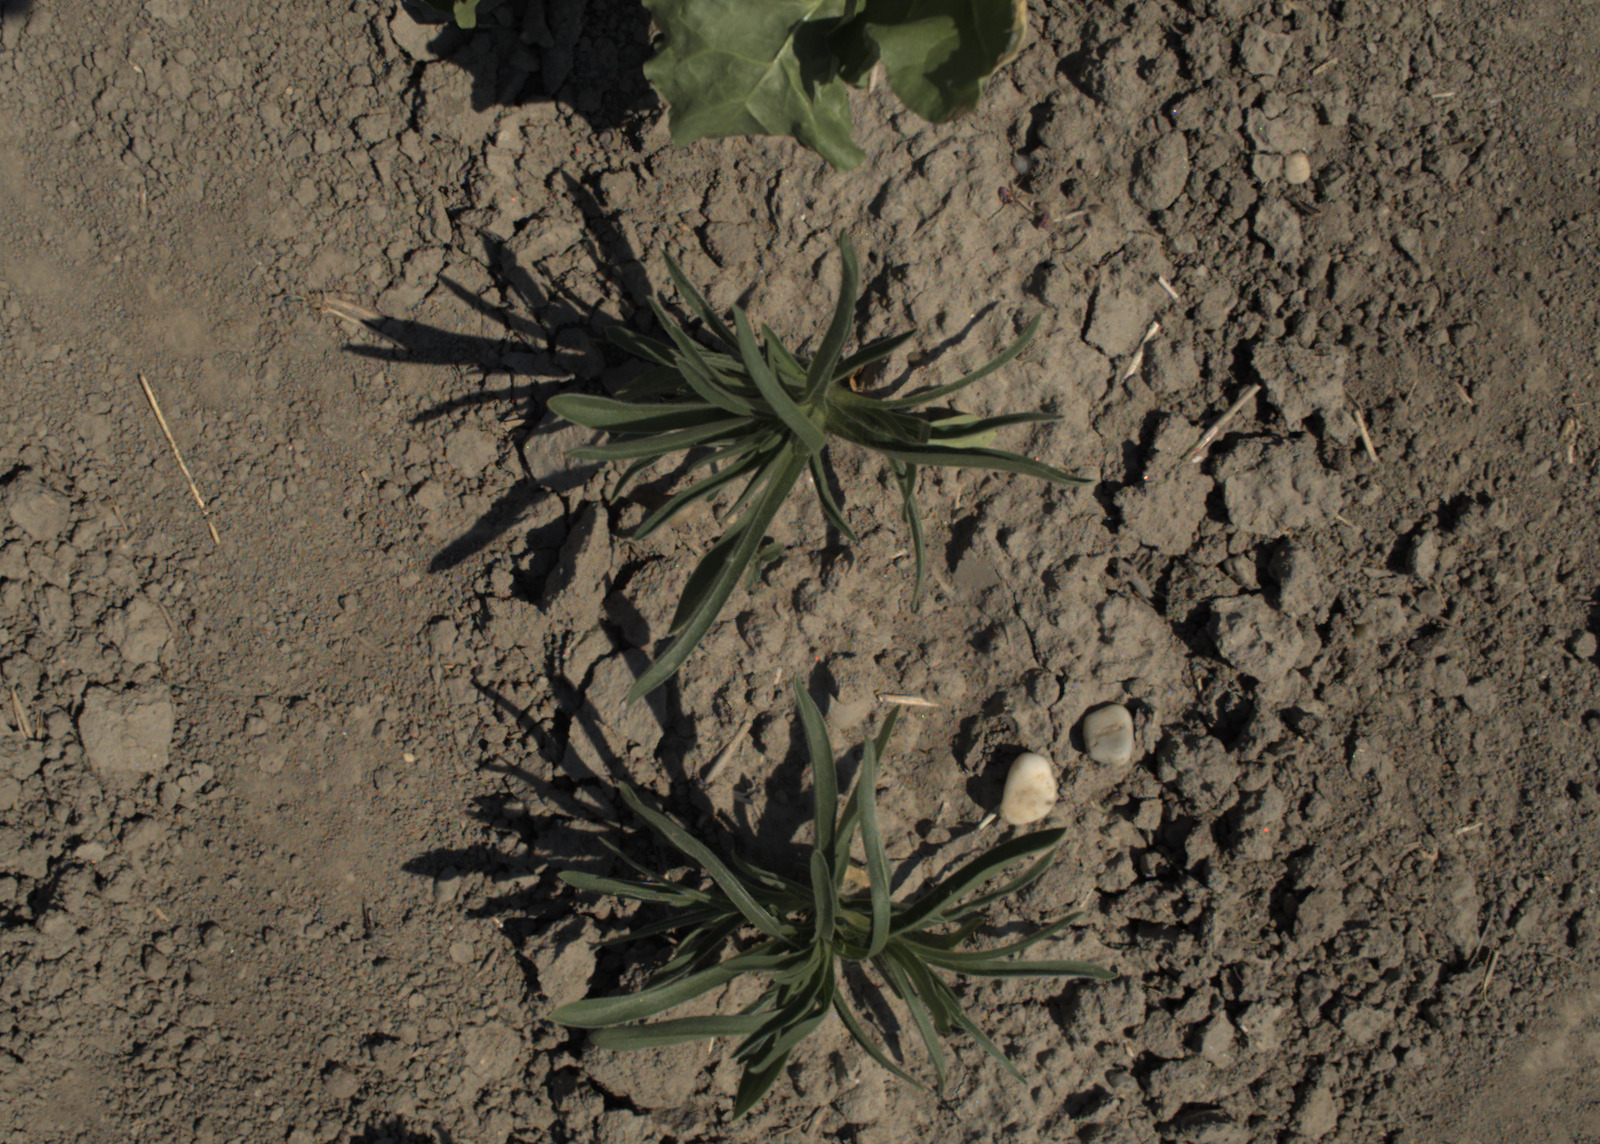
Capture date: 18.06.2021 11:15:36
Weather: sunny
Wind: medium
Seeding date: 27.04.2021
Plant canopy height (mm): 766